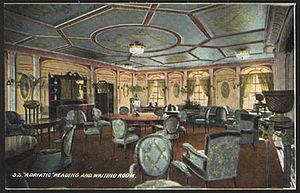
L'Adriatic est un paquebot transatlantique britannique construit par les chantiers Harland & Wolff de Belfast et exploité par la White Star Line. Mis en service en 1907, il s'agit du quatrième navire d'une série de quatre paquebots de plus de 20 000 tonnes, les Big Four et est le seul des quatre à ne jamais avoir été le plus grand paquebot au monde. C'est cependant le plus grand et le plus gros d'entre eux. Il se distingue également de ses jumeaux par des installations plus somptueuses, étant le premier paquebot à comporter des bains turcs et une piscine intérieure.
Les Big Four sont quatre paquebots transatlantiques britanniques mis en service de 1901 à 1907. Ce sont le Celtic, Cedric, le Baltic et l’Adriatic. Tous servent la White Star Line pendant une trentaine d'années, avant d'être progressivement retirés du service. Le Celtic est le premier à mettre fin à sa carrière lorsqu'il s'échoue sur les côtes d'Irlande.
Le Cedric est un paquebot britannique mis en service en 1903 par la White Star Line sur la ligne de l'Atlantique Nord. Deuxième navire de la série des Big Four, il est le plus gros navire au monde à sa mise en service. Sa carrière, émaillée de collisions et d'incidents mineurs, se déroule principalement sur la ligne de Liverpool à New York. Étant conçu pour naviguer à vitesse modérée, le Cedric assure à partir de 1907 le service transatlantique secondaire de la compagnie.